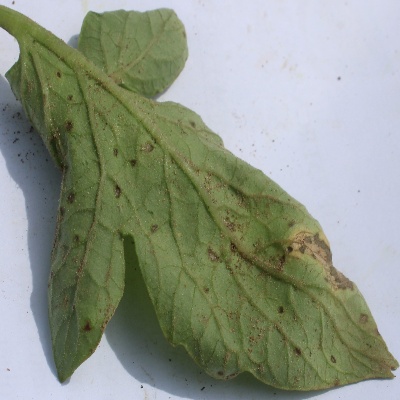
Crop: Tomato
Condition: leaf blight